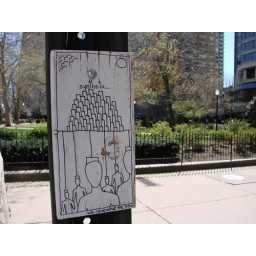
very cool wooden sign near rittenhouse square